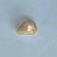
Maize quality: Bad